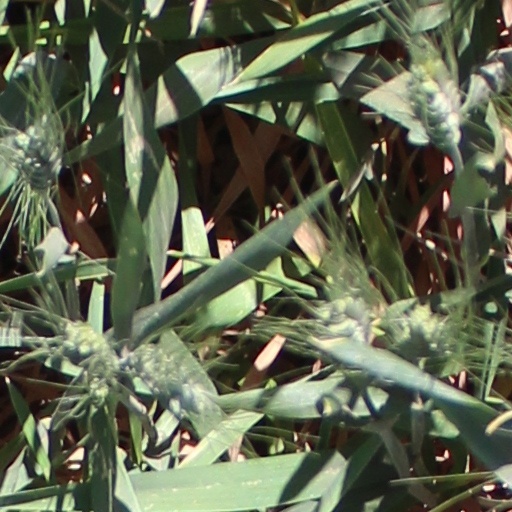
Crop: wheat